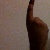
The image shows a hand gesture representing the number 1 in Indian Sign Language.